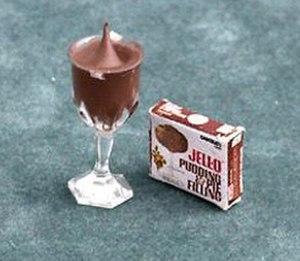
Le mot pudding désigne souvent un dessert, mais peut également être un mets salé. Le mot pudding vient probablement du mot français « boudin », lui-même provenant du mot latin « botellus », signifiant « petite saucisse », en référence aux viandes emballées utilisées dans les puddings européens médiévaux. Dans la cuisine britannique, le terme pudding est également un terme générique pour désigner n'importe quel dessert, notamment les flans, riz au lait et crèmes.